Mlibo Ngewu

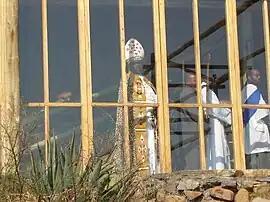
Bishop Mlibo Ngewu before the commencement of the Diocese of Umzimvubu's diocesan Family Day service in Kokstad in July 2006

Mlibo Mteteleli Ngewu is the former bishop of Umzimvubu a diocese in the Anglican Church of Southern Africa. Previously an archdeacon he was appointed in 2003 to succeed the inaugural bishop, Geoffrey Francis Davies. He is a close relative of the late dean of Pretoria, provincial trustee and former rector of the College of the Transfiguration, Lubabalo Livingstone Ngewu.